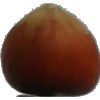
Label: nut_forest